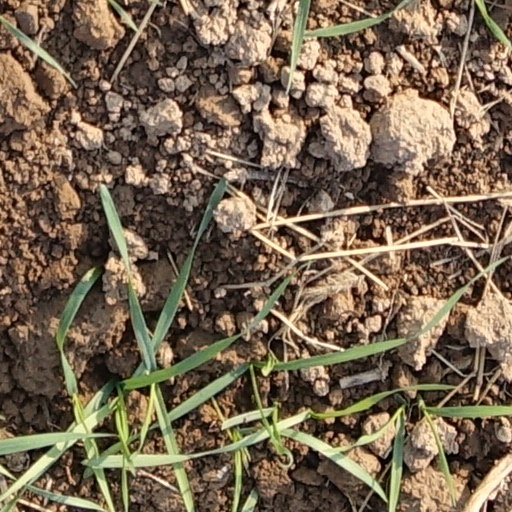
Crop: wheat